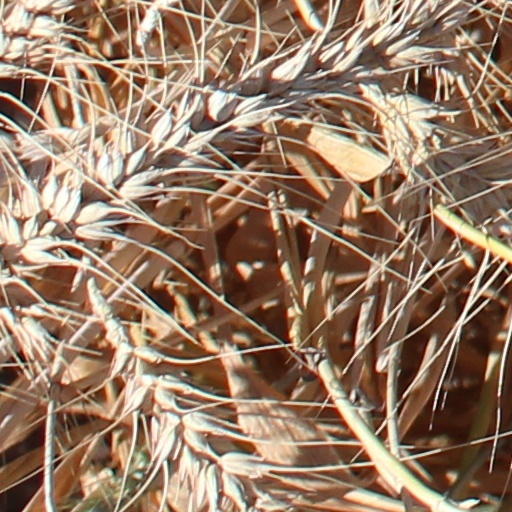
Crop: wheat